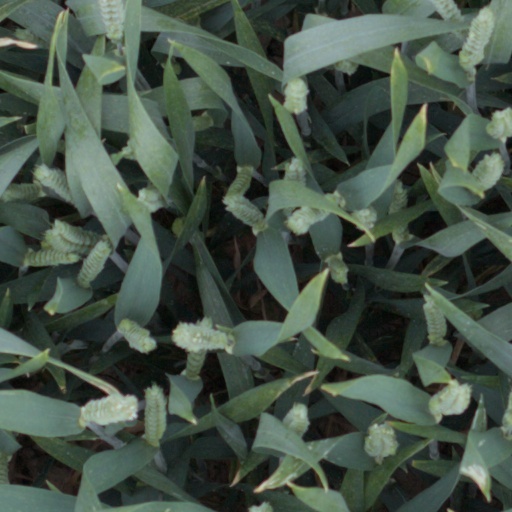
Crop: wheat